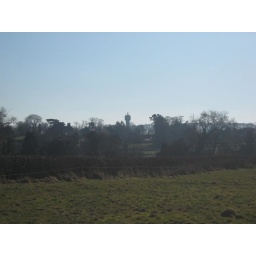
Mackworth water tower from a public footpath between Lower Vicarwood farm and Mackworth village in Derbyshire. Photo Taken: 07/03/10